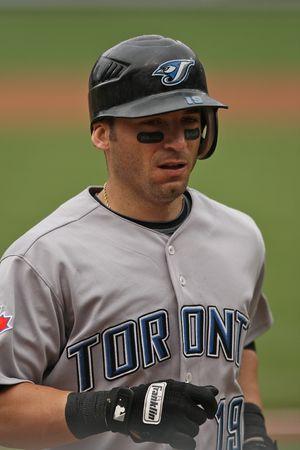
Marcos Scutaro, connu sous le nom de Marco Scutaro et né le 30 octobre 1975 à San Felipe au Venezuela, est un ancien joueur professionnel de baseball. Il évolue de 2002 à 2014 dans les Ligues majeures de baseball, d'abord comme joueur d'arrêt-court et ensuite comme joueur de deuxième but.